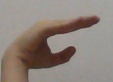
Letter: jeem